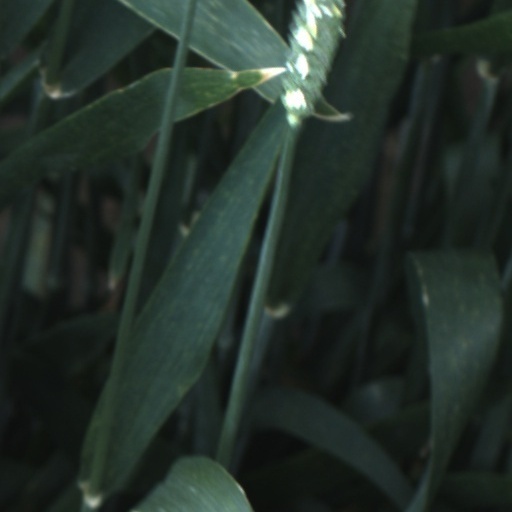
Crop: wheat